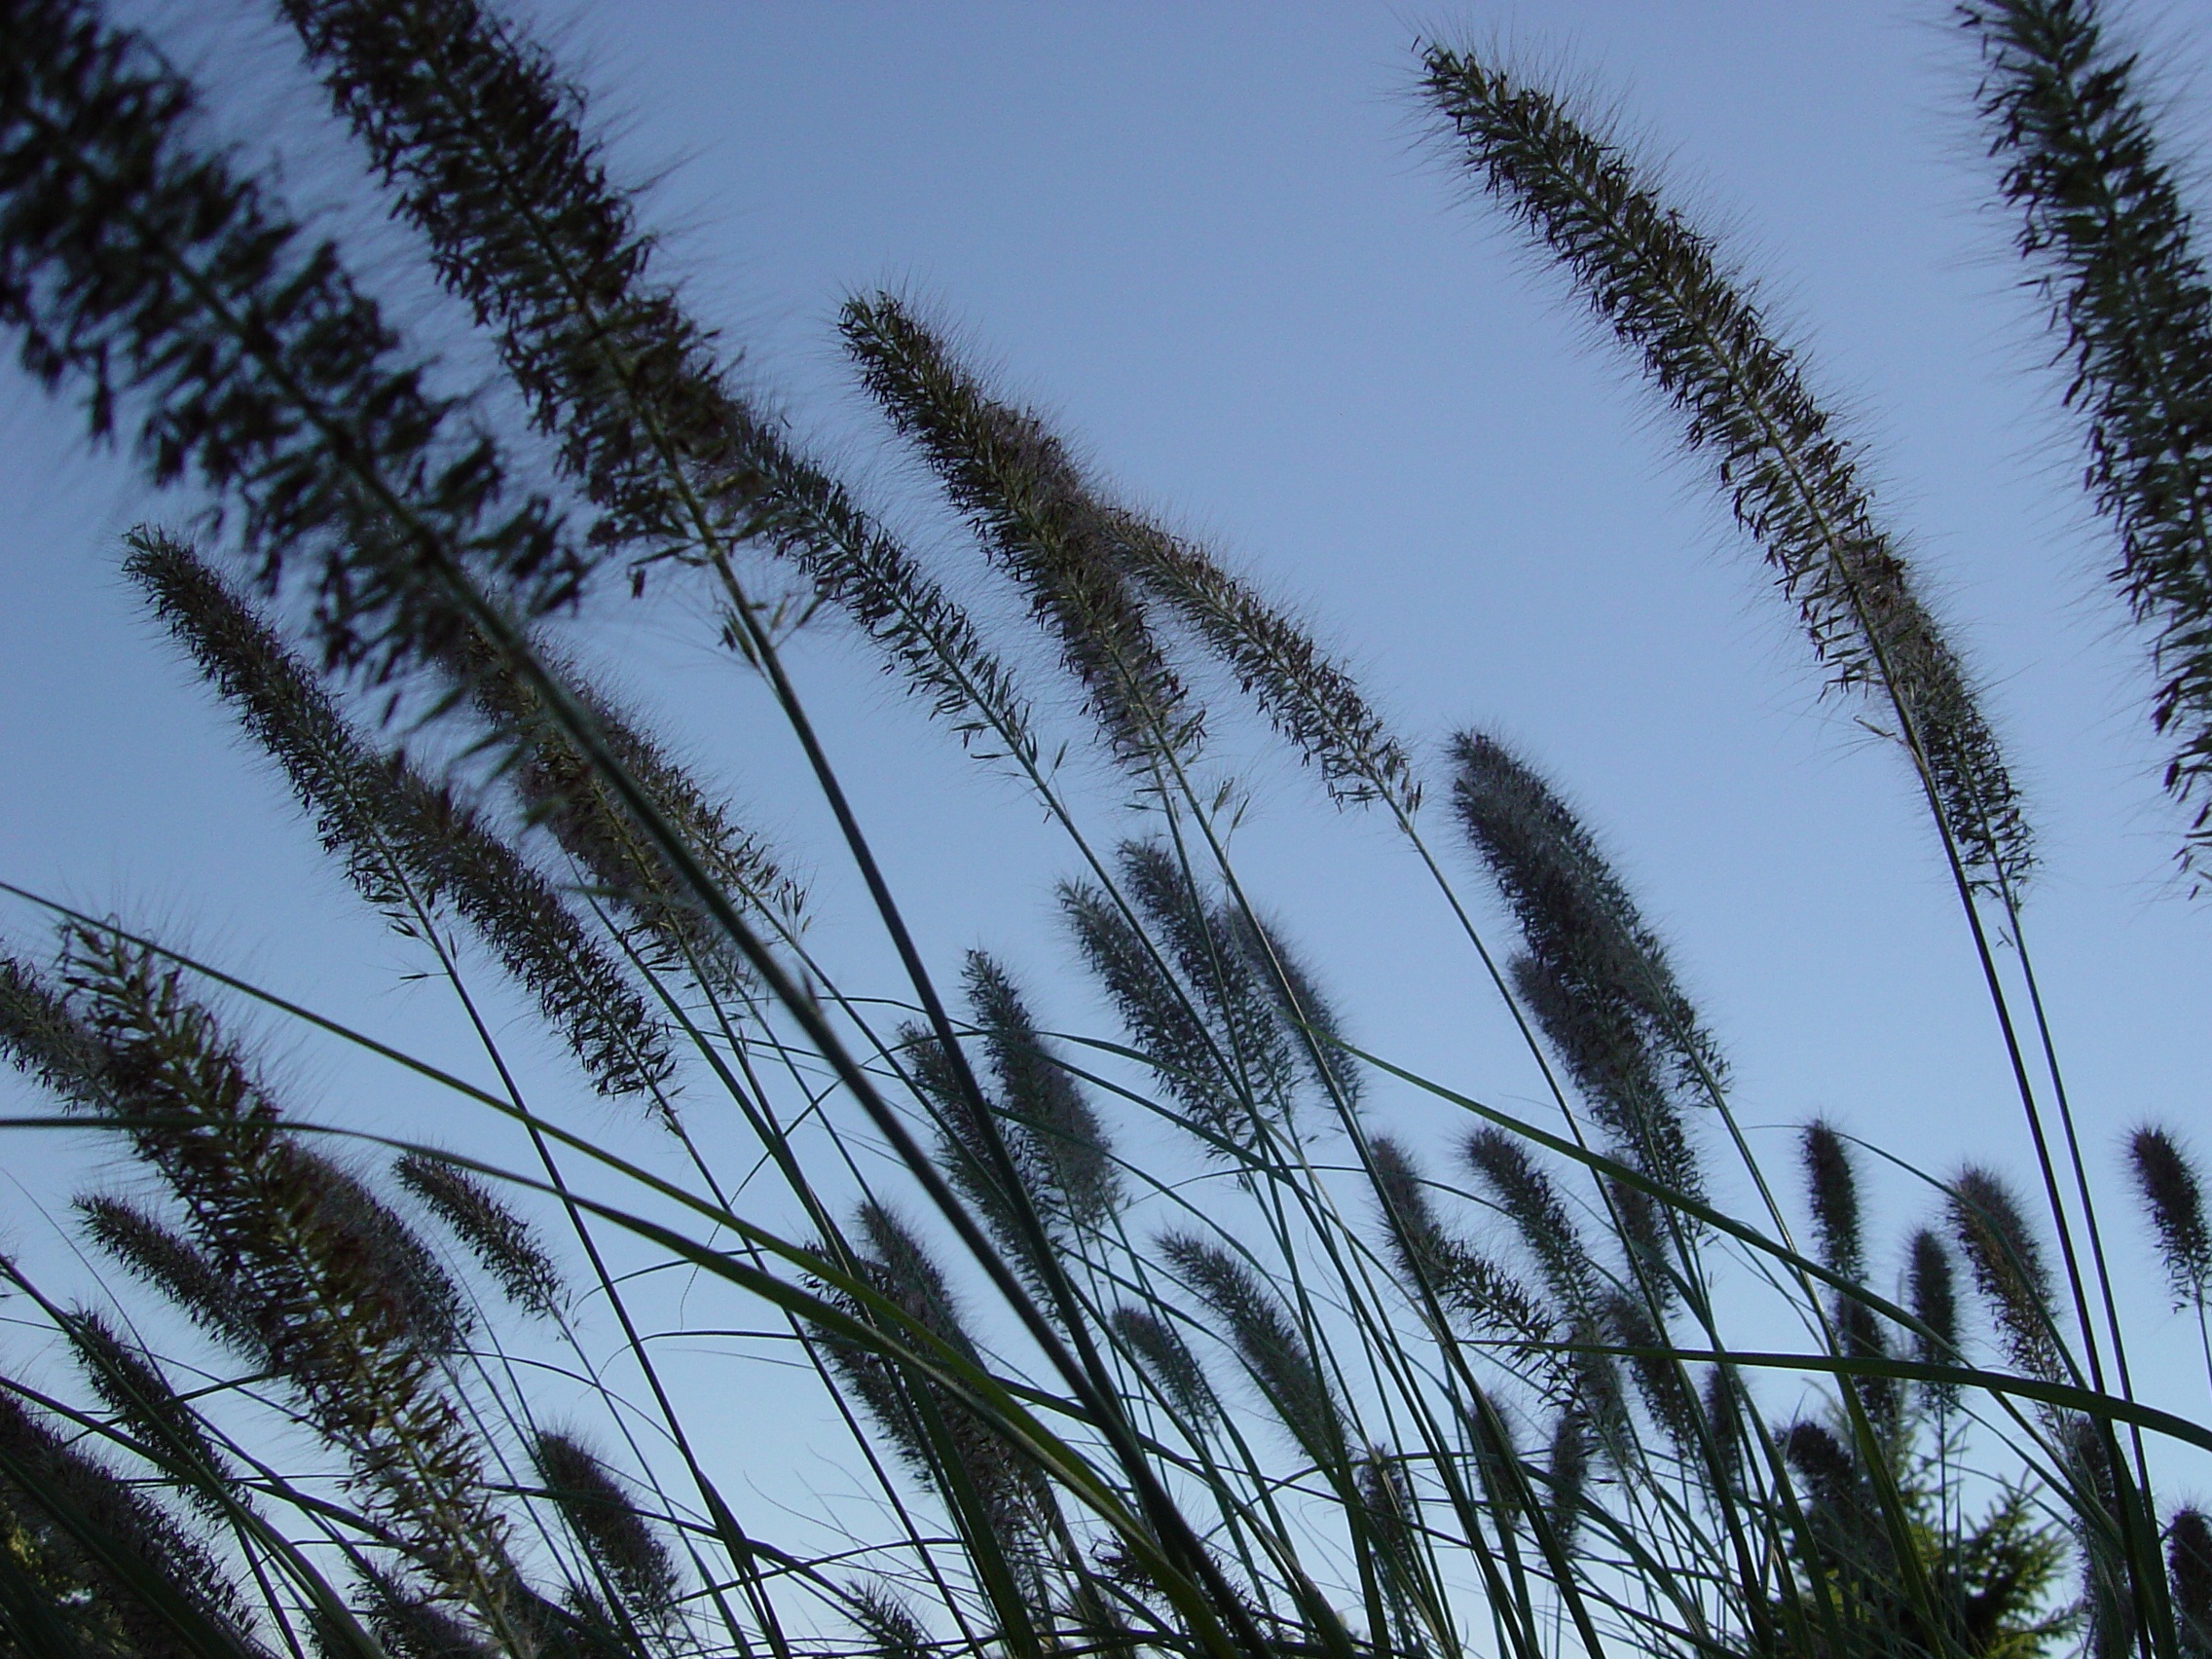
tree, nature, grass, branch, plant, sky, field, meadow, wind, outdoors, spruce, grassland, flowering plant, landscaped, grass field, date palm, grass family, woody plant, land plant, phragmites, arecales, palm family